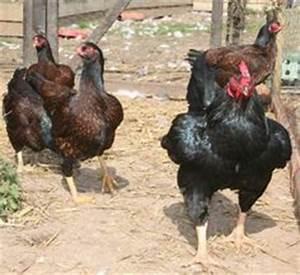
chicken